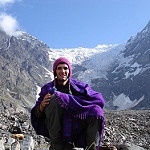
Label: glacier